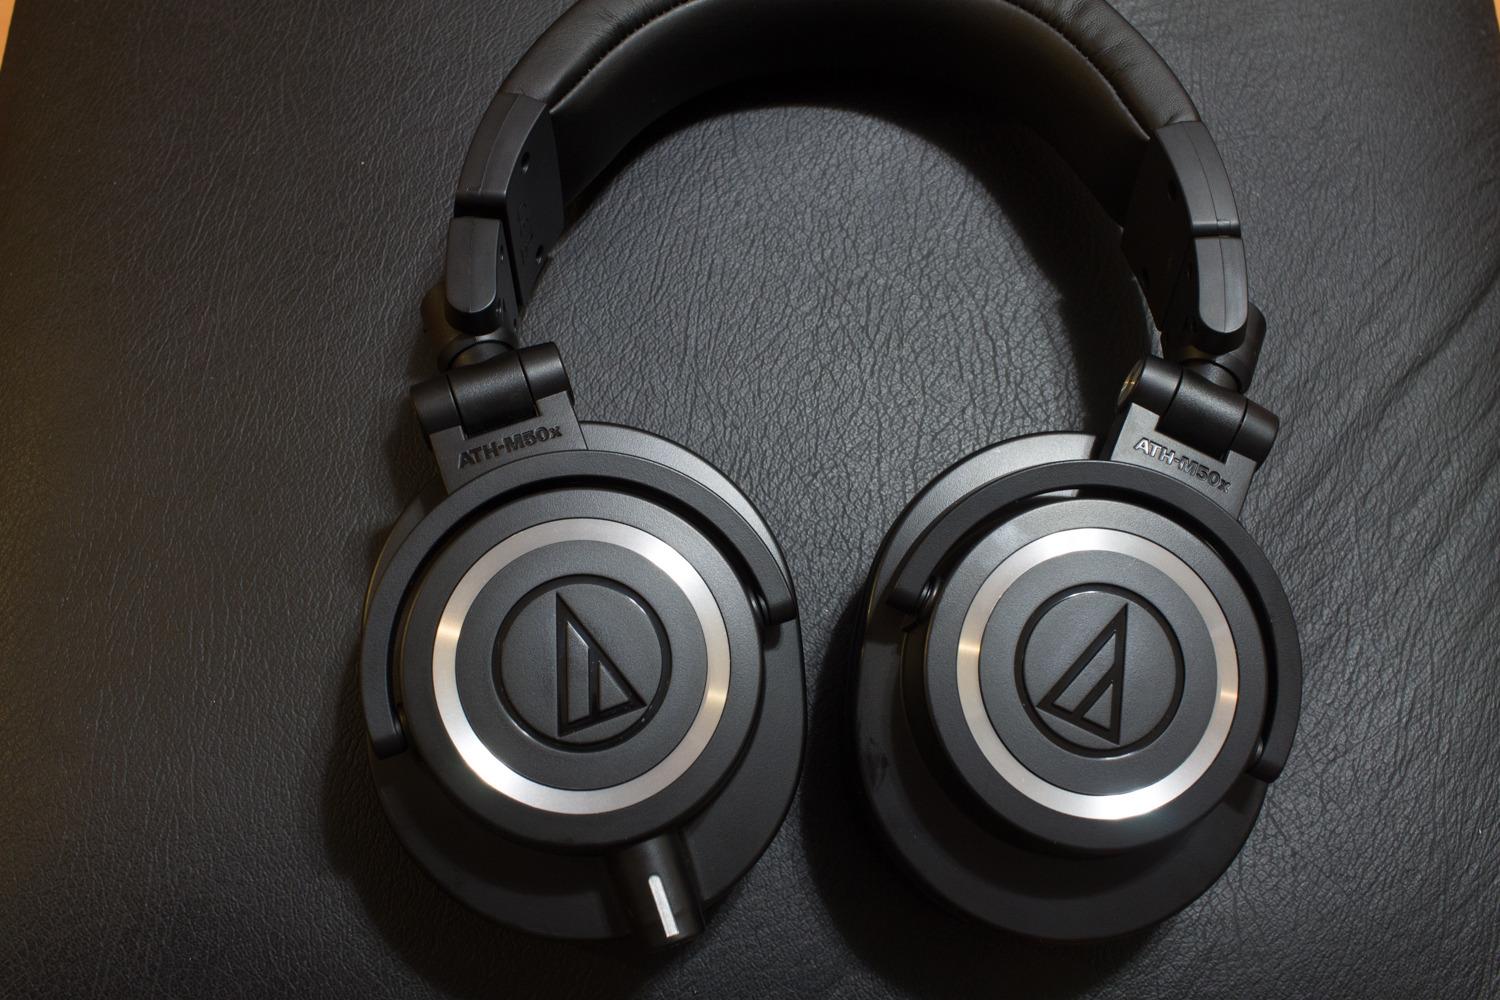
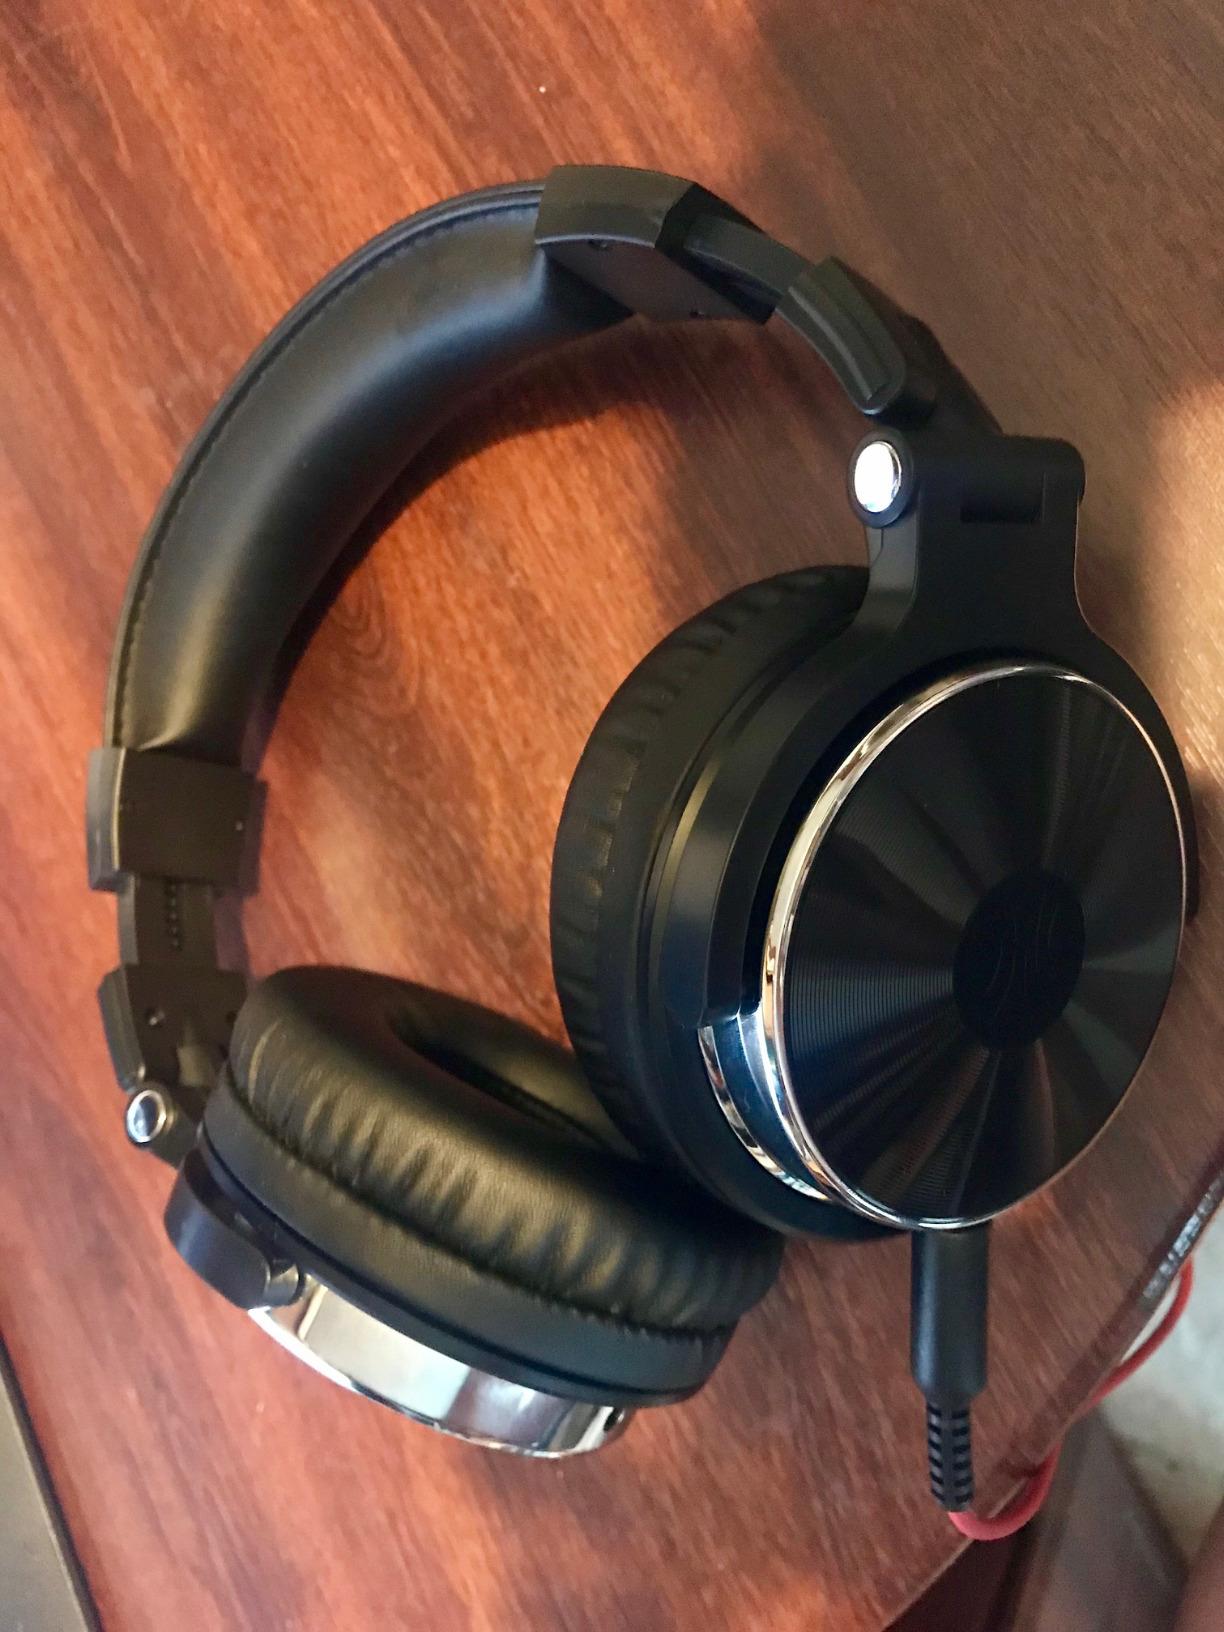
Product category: headphones
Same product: no